Ringing Cedars' Anastasianism

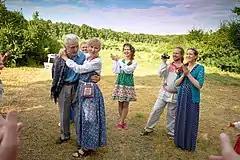
A couple united in marriage at an Anastasian settlement

According to Anastasians themselves, the movement is contributing to the improvement of the demography of Russia in both quality and quantity, as in Anastasian ancestral settlements "conditions are created for the birth, feeding and upbringing of children in favorable conditions for them", so that "the quality of upbringing and education of the younger generation is improving". According to some observers, the Anastasian system of kinship homesteads has also provided a solution to Russia's housing problems. Pozanenko observed that the inhabitants of the Anastasian settlements that he studied are for three fourths members of the "urban intelligentsia with higher education", with 75% of them having graduated from university, a majority in technical and natural sciences, and others in humanities. Single people are extremely rare among Anastasian settlers, as they are often refused admission since they risk not continuing the kinship line, not taking root and not becoming attached to the place. On the other hand, large families are encouraged, and Pozanenko noted that the birth rate in Anastasian villages "is definitely higher than in the whole country". It is common for Anastasian couples to be united according to old Slavic wedding ceremonies which remain unregistered with the state. Some Anastasians bury their dead directly in their own plot of land, planting a tree over the grave to symbolise the rebirth of the deceased; nothing is intended to remain of the burial. They do so believing that public cemeteries are only for the lonely and vagabonds, and this often causes the indignation of the authorities and the misunderstanding of the inhabitants of nearby non-Anastasian villages.